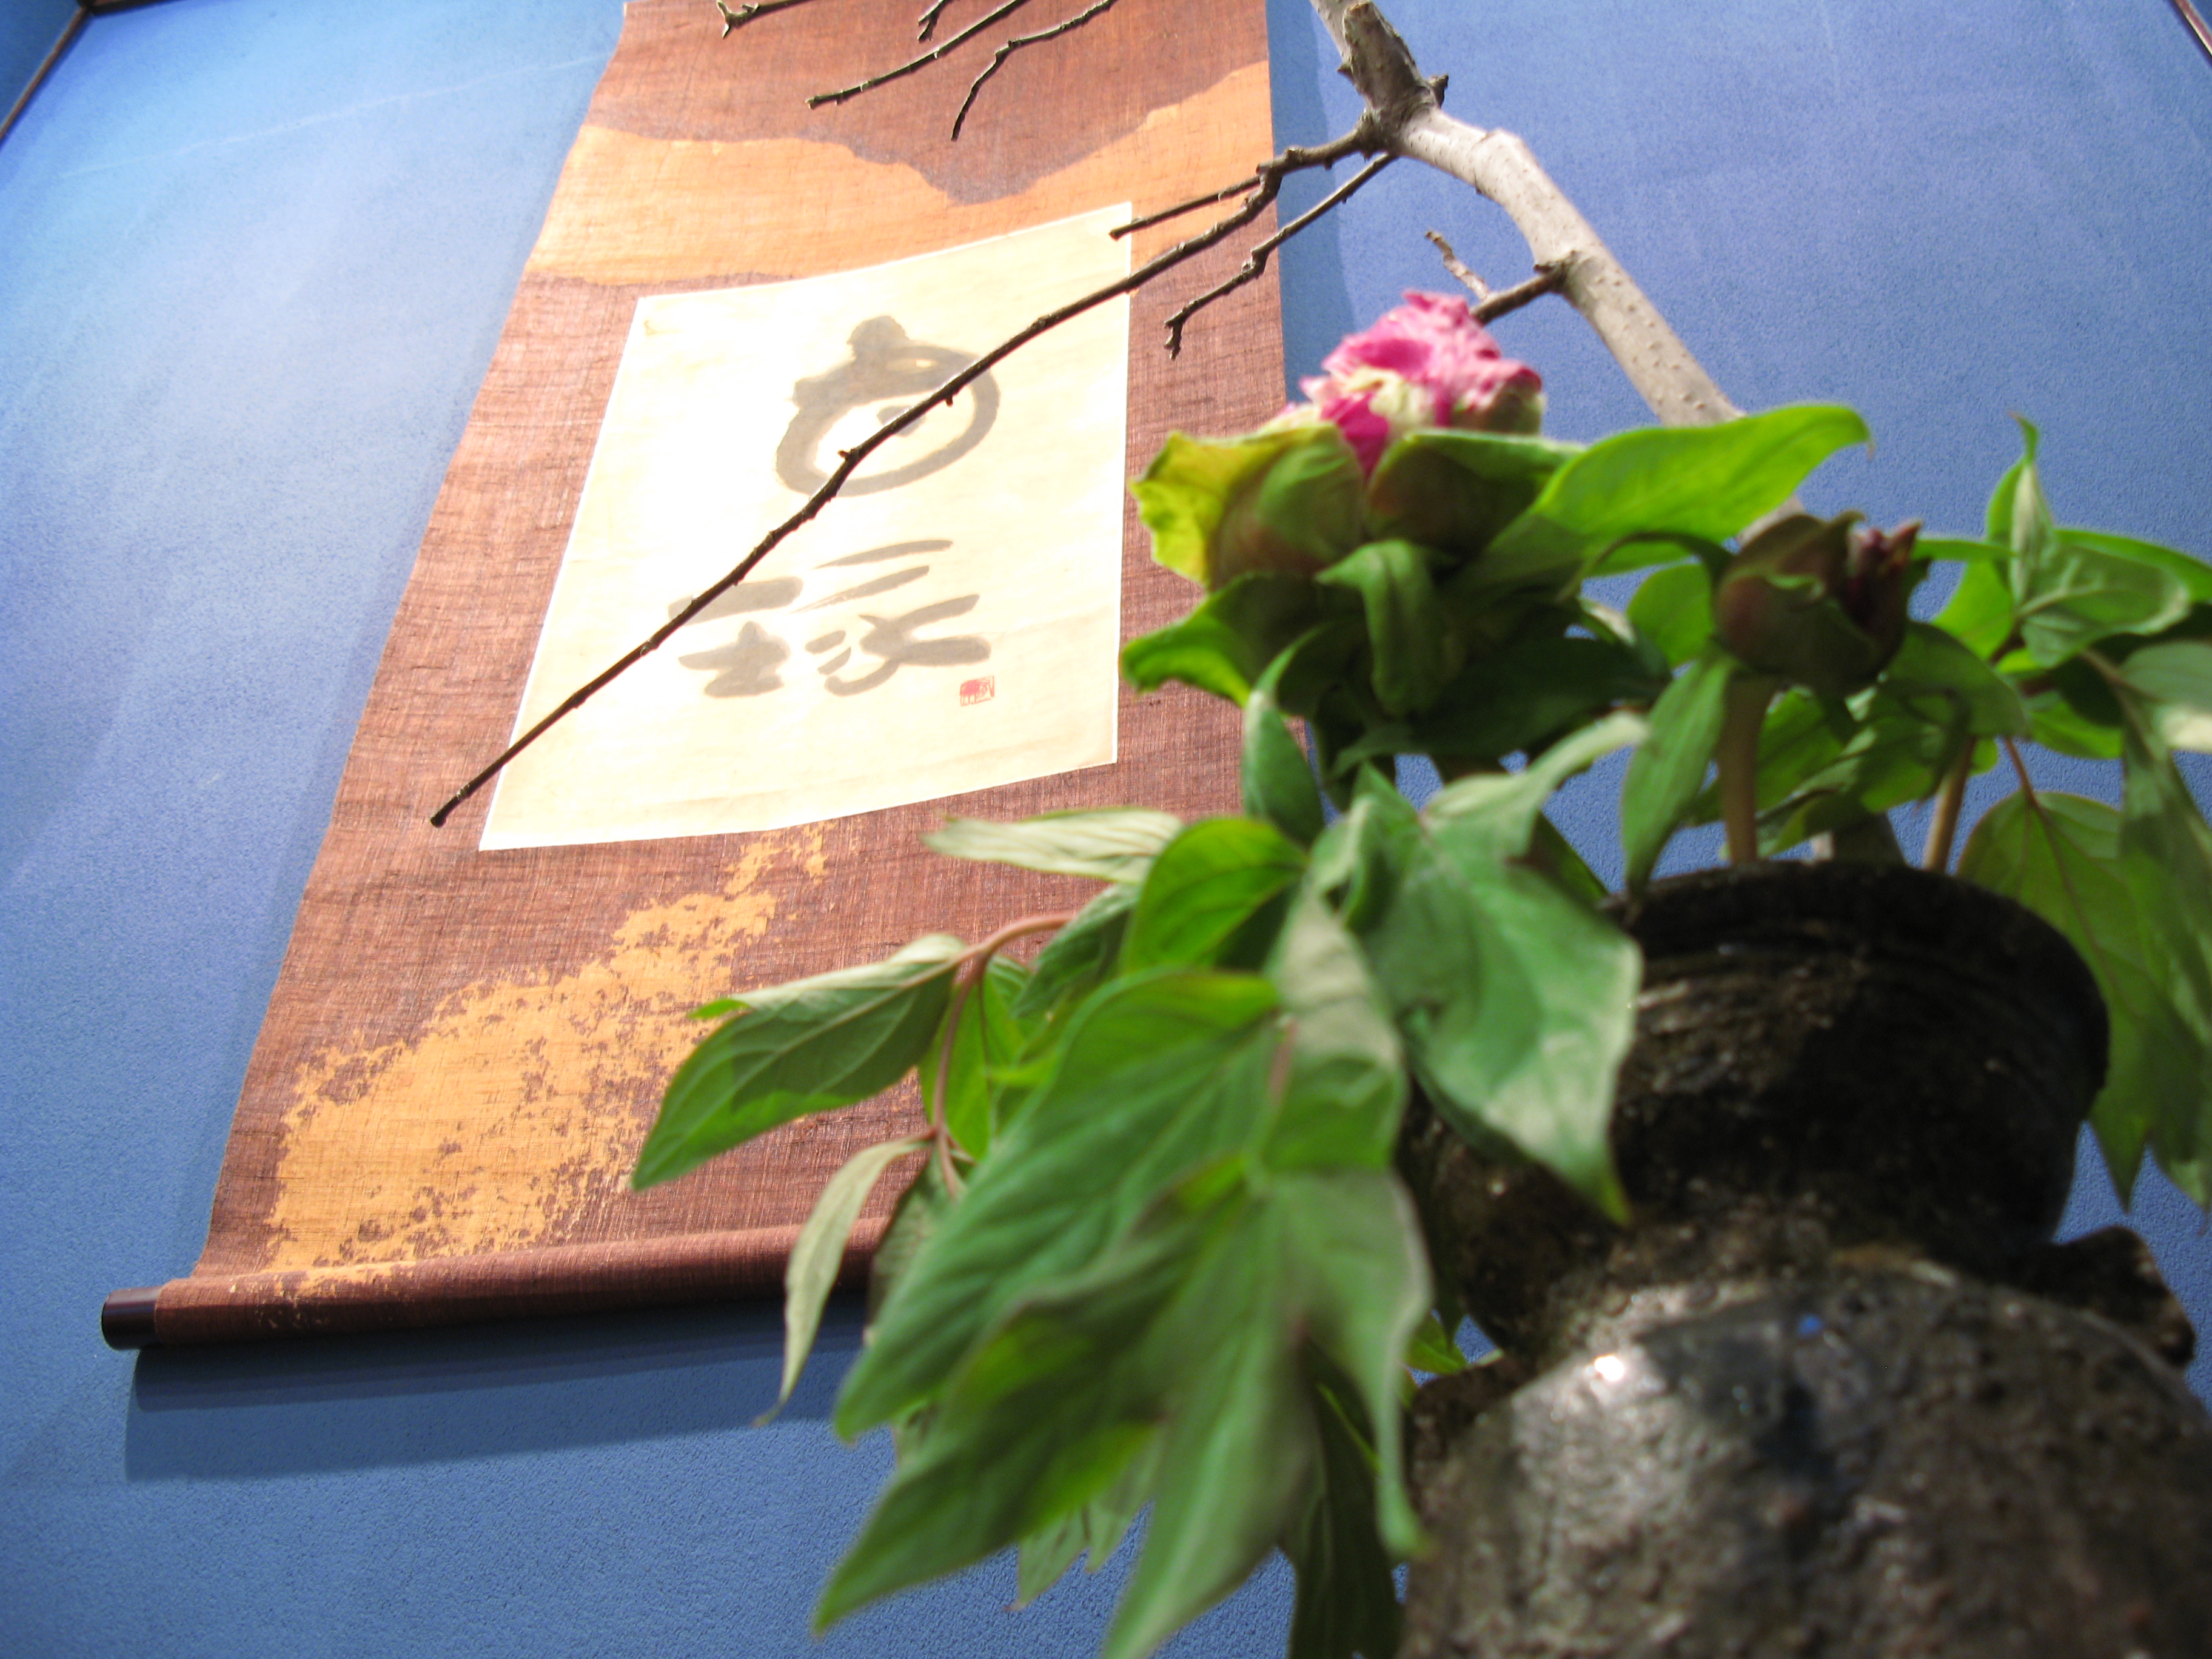
architecture, plant, flower, interior, old, high, ancient, residence, art, japanese, style, hires, calligraphy, traditional, hi, res, kakejiku, tokonoma, g7